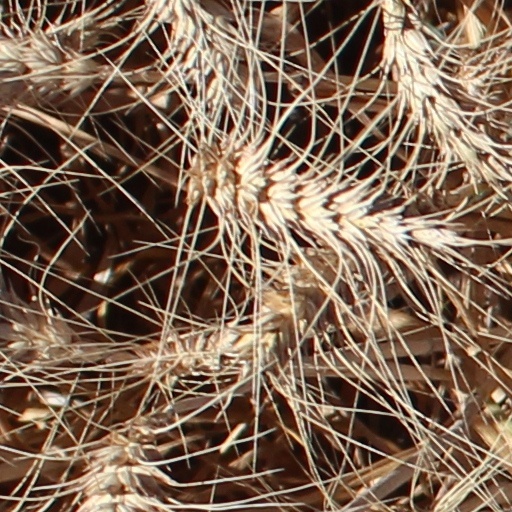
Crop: wheat